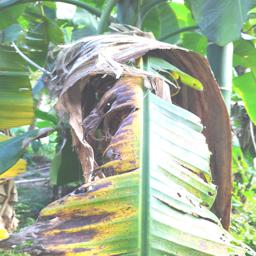
Label: YELLOW SIGATOKA